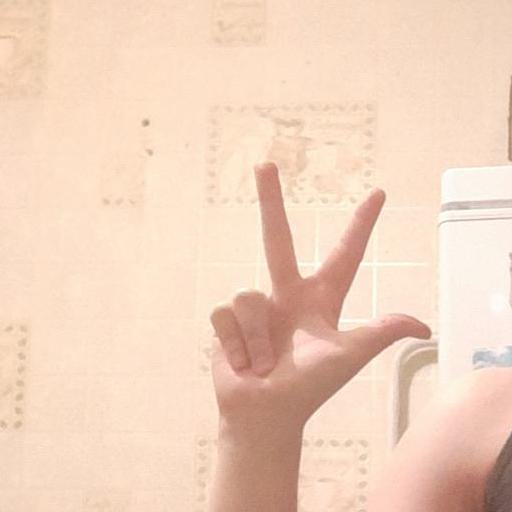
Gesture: three2